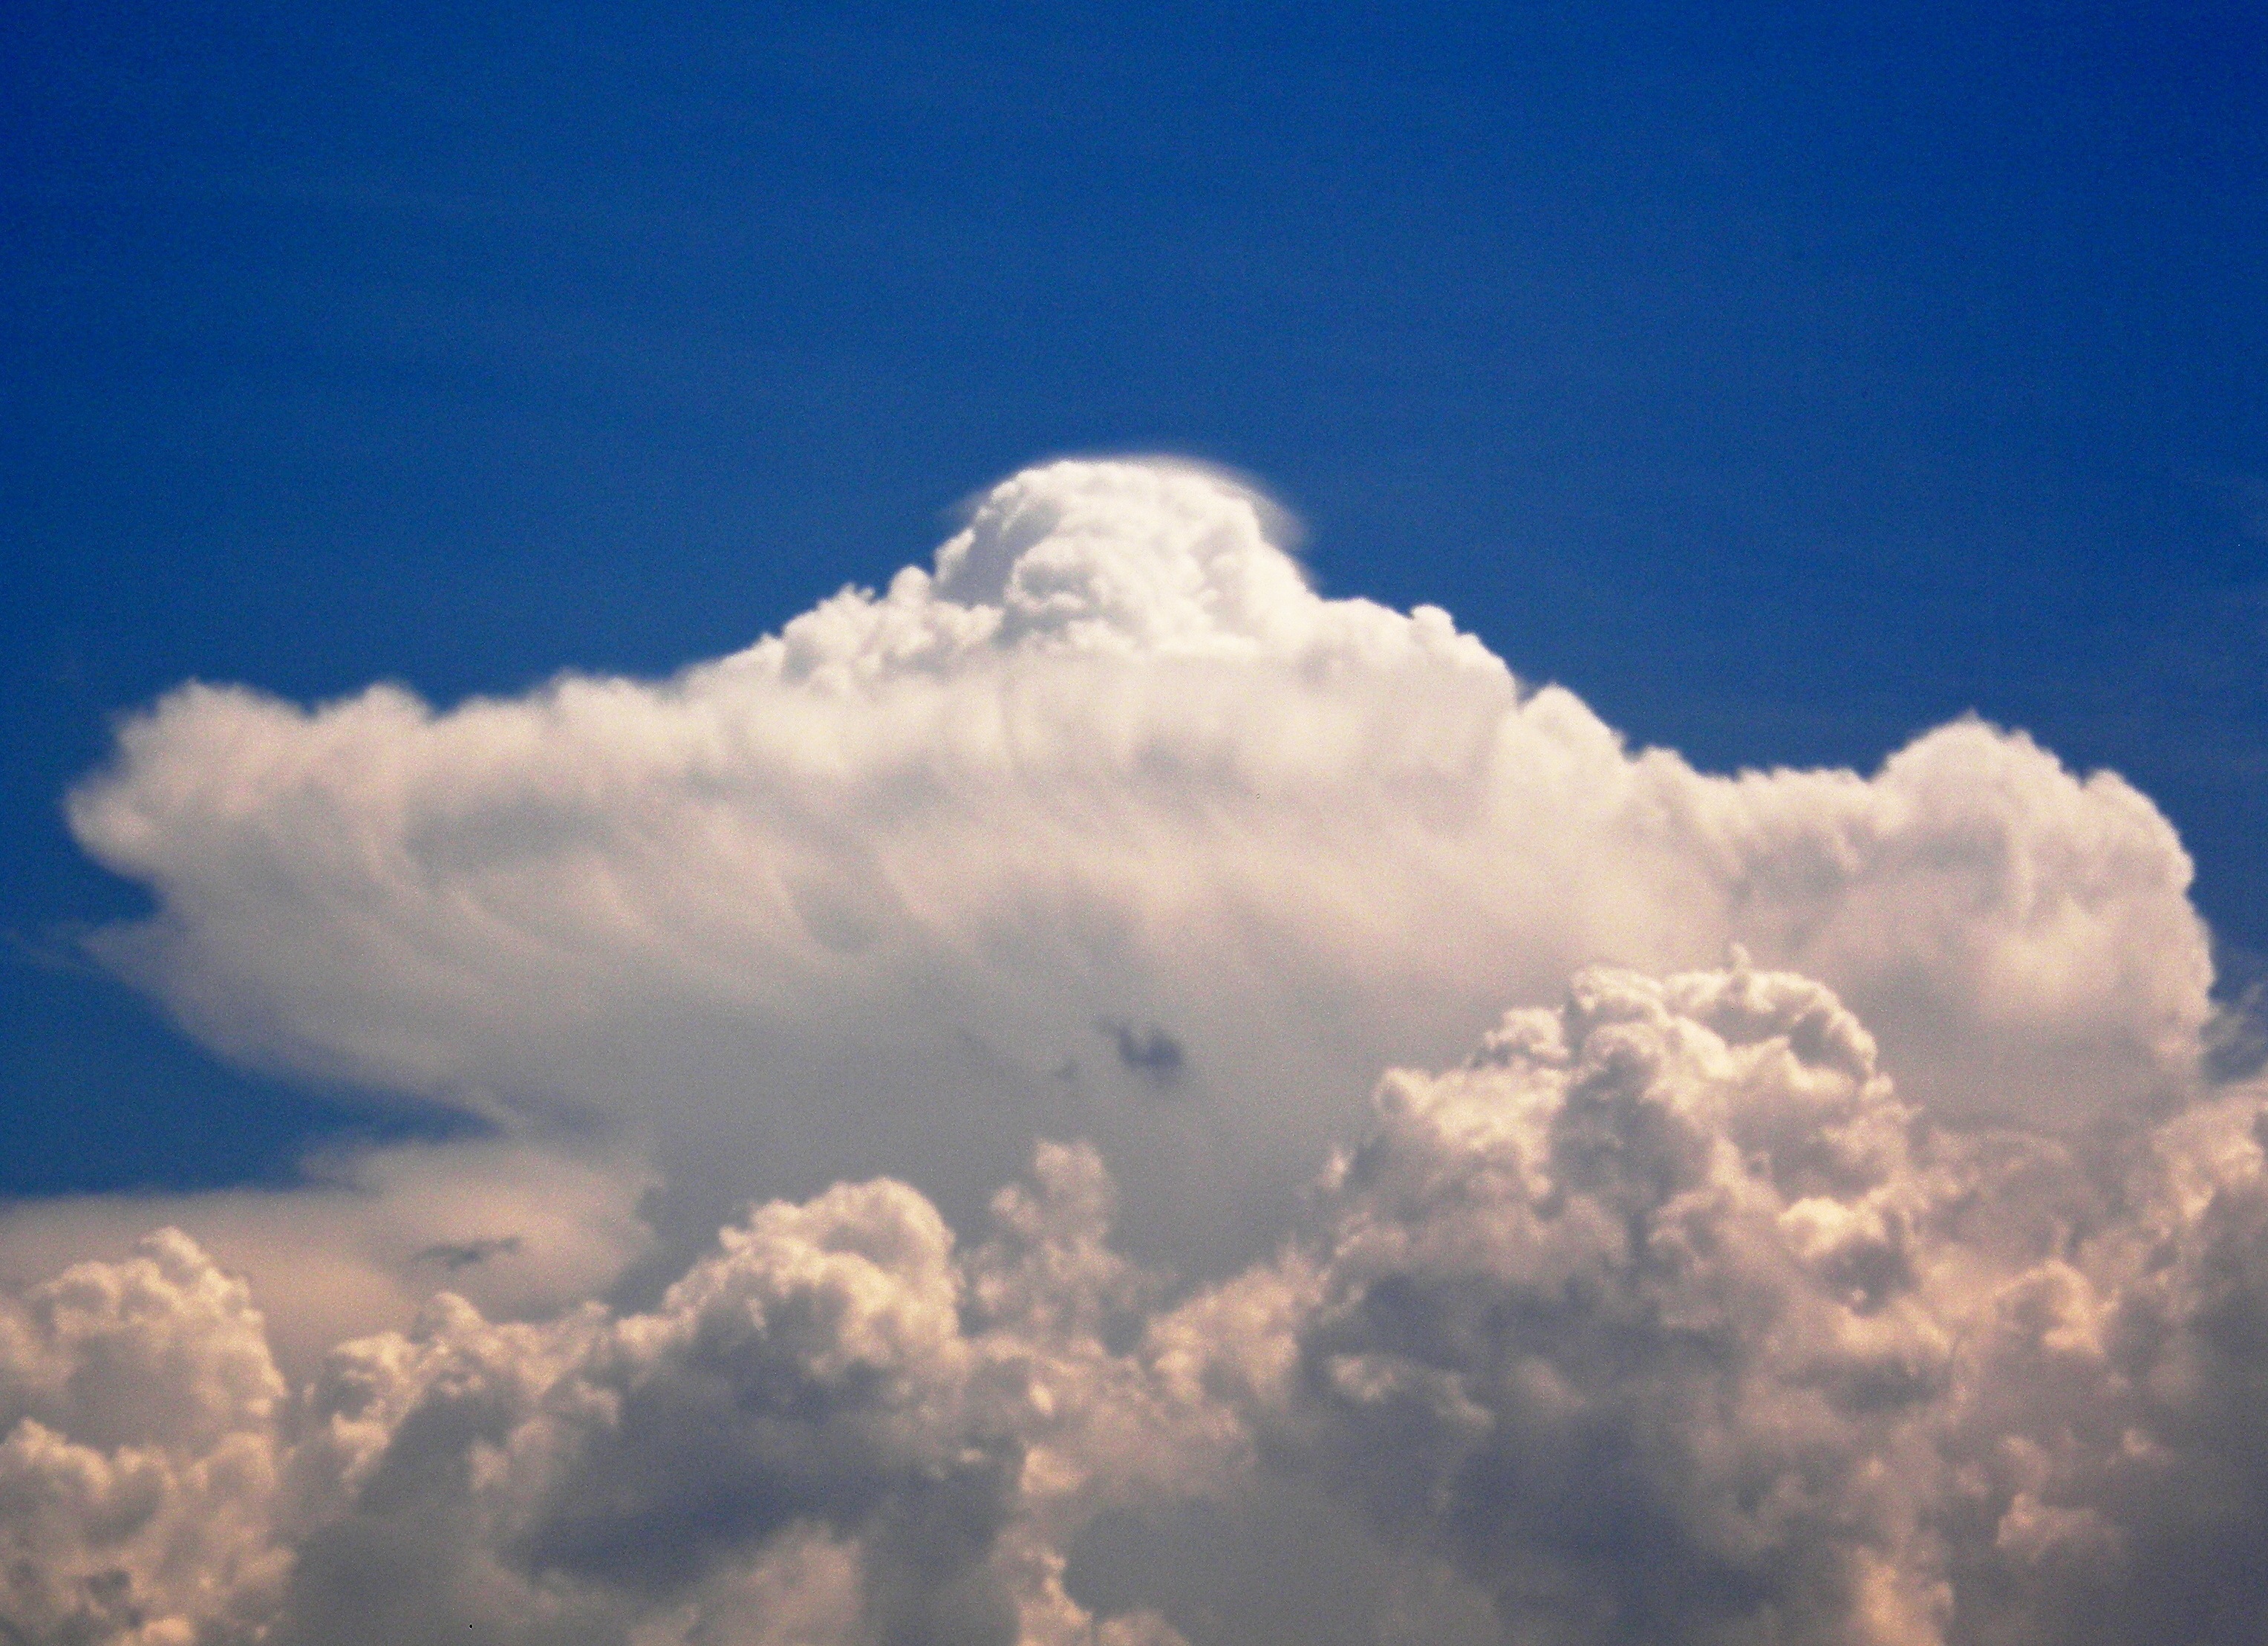
landscape, nature, cloud, sky, sunlight, atmosphere, daytime, weather, cumulus, clouds, meteorological phenomenon, atmosphere of earth